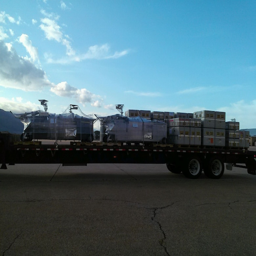
the final pieces of equipment are packed and ready for transport as the shop closes its doors .